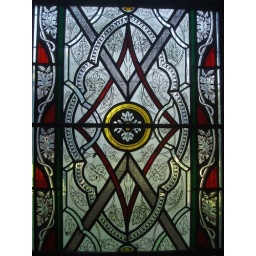
Detail of the Victorian geometric grisaille glass in the chancel windows at Elmley Castle church.